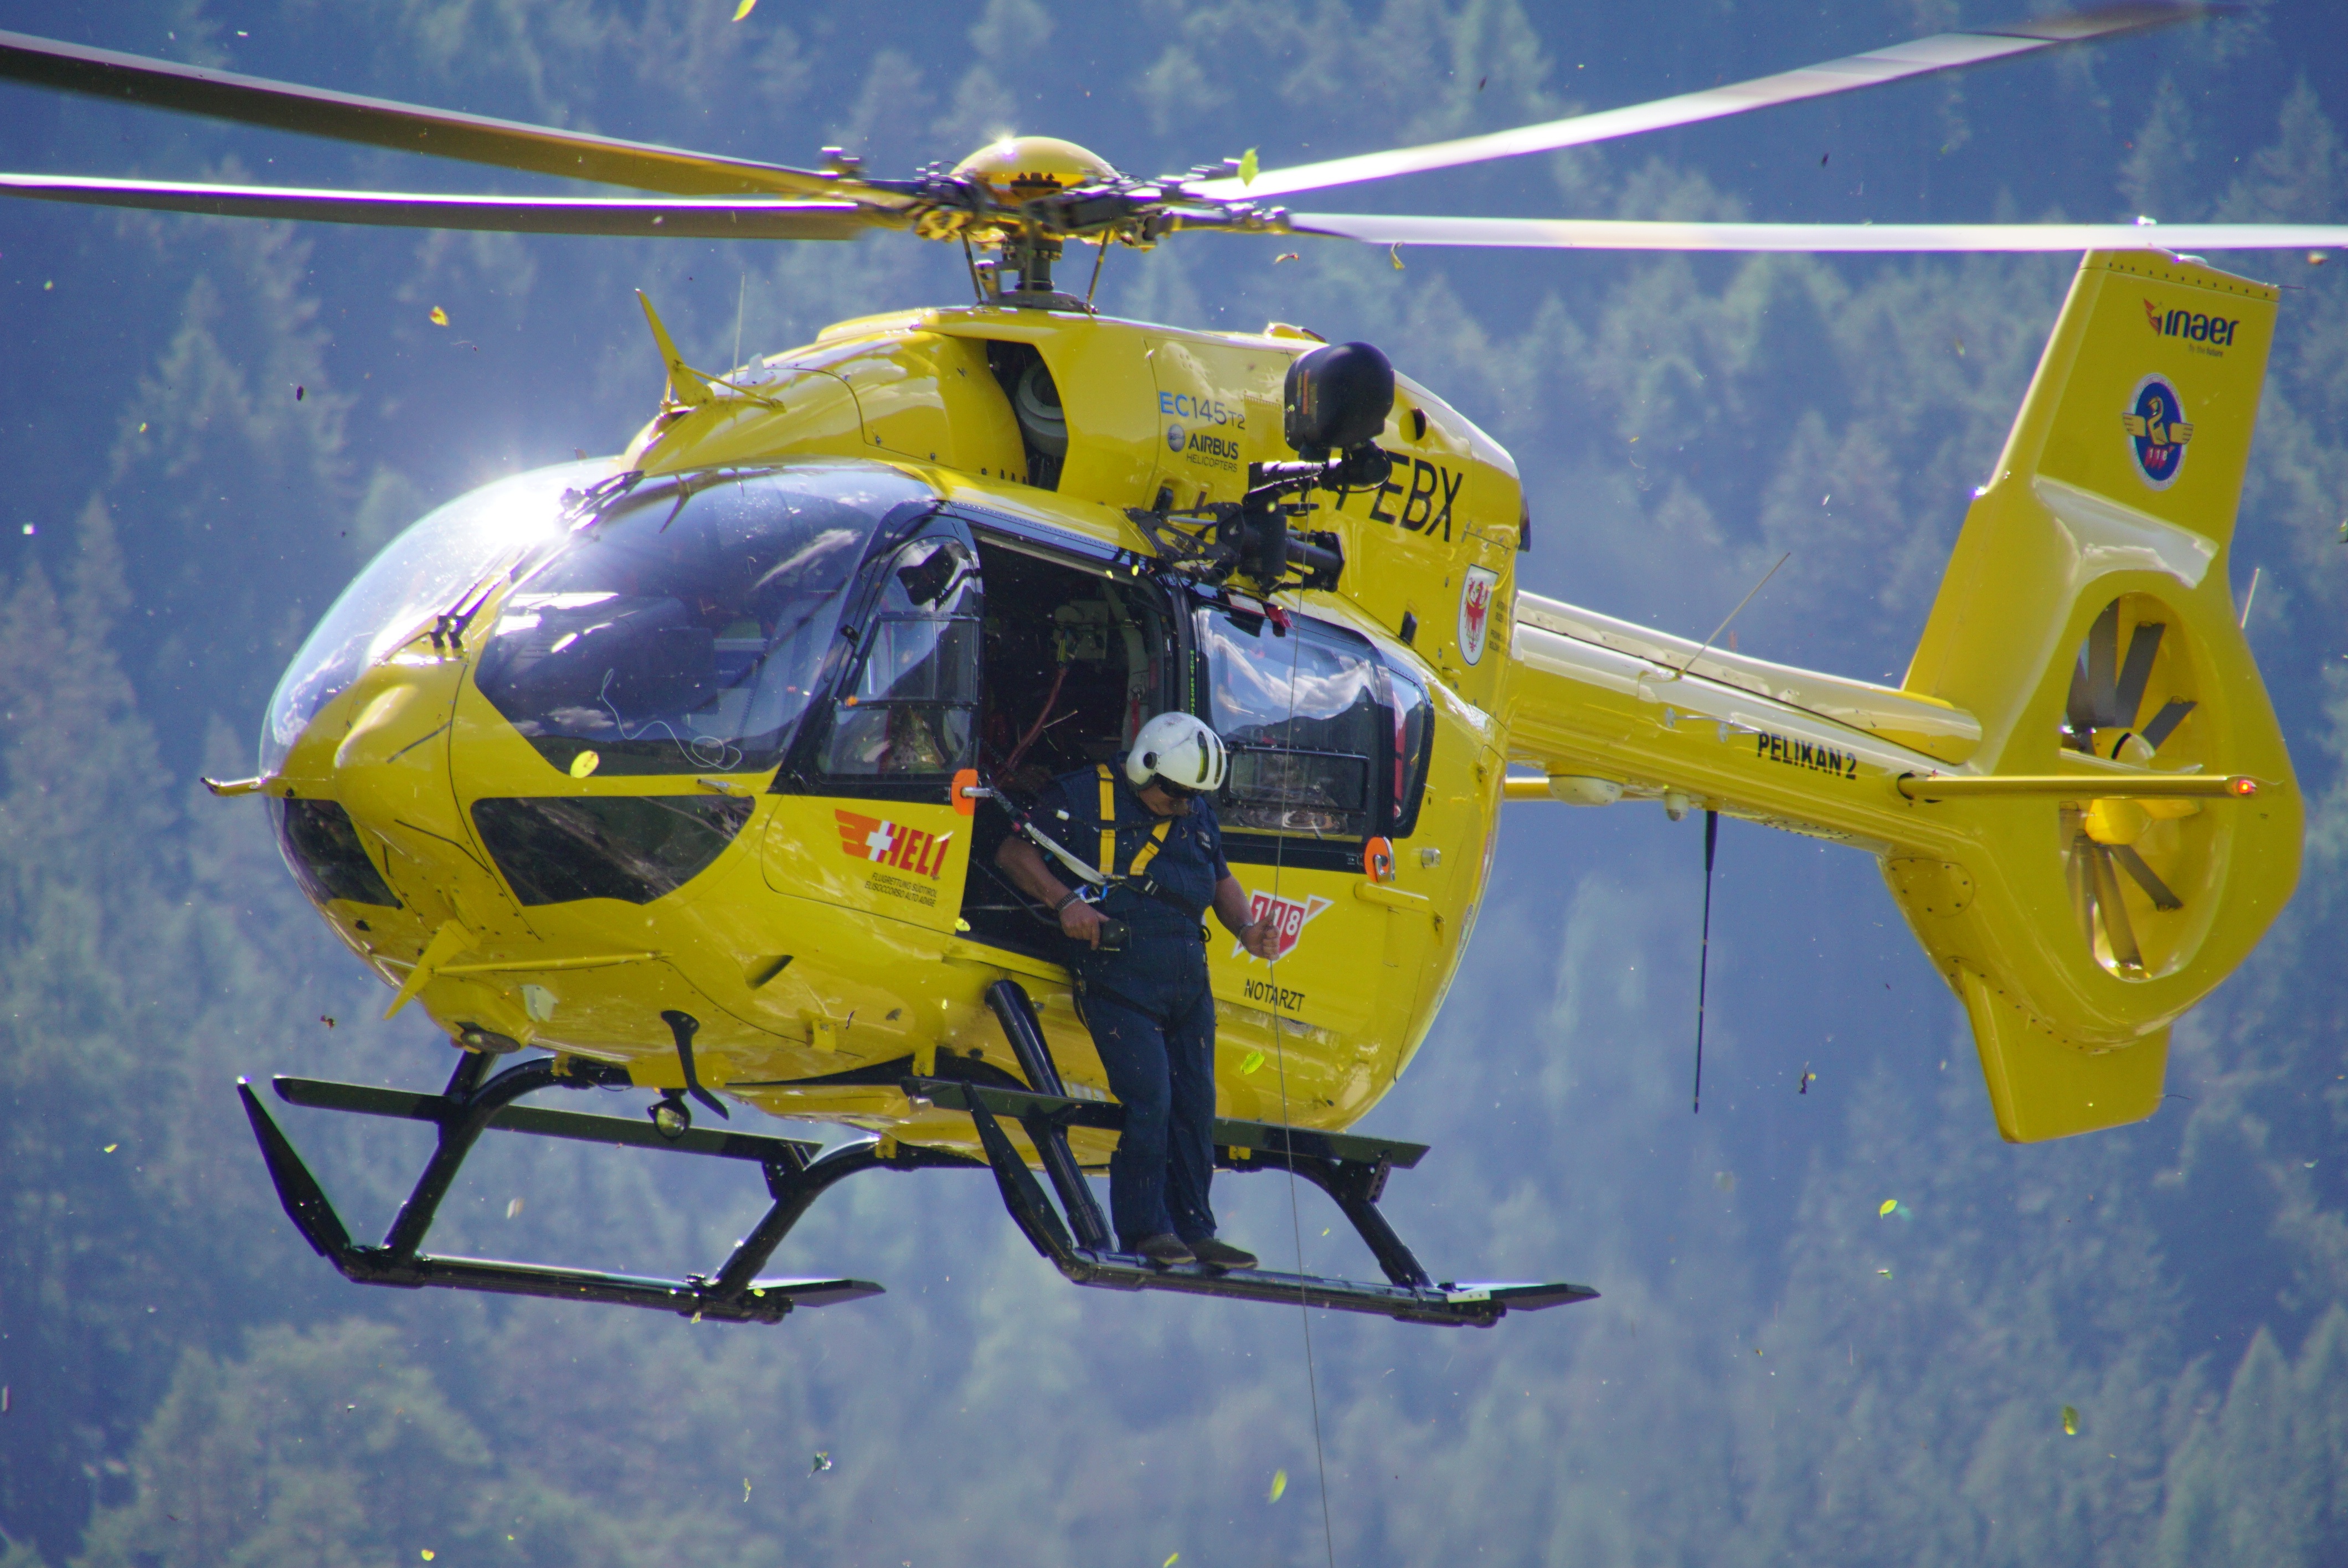
technology, cart, wind, smoke, aircraft, jet, vehicle, aviation, flight, italy, steering wheel, object, yellow, helicopter, swirl, south, pilot, tour, turbulence, danger, airbus, rotor, linear, accident, cyclone, protection, noise, winch, pelikan, doctor, risk, smelly, turbo, guide, propellers, emergency, waster, technical, rescue, aviator, dazzling, dolomites, rotorcraft, technological, south tyrol, aeronautics, 118, rescuer, sudtirol, civil protection, emergency room, heli, helicopter rescue, atmosphere of earth, helicopter rotor, military helicopter, bell 412, radio controlled helicopter, blunder, pilot missing, pilot not in his place, missing pilot, emergency medical, gyroscope, infernal, deafening, waste of energy, carosene